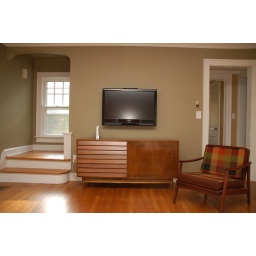
TV wall in the living room.